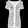
Label: T - shirt / top